Shahid Afridi

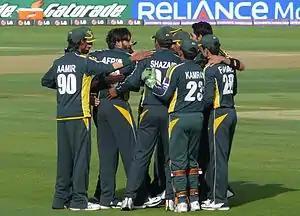
Afridi with his teammates during the 2009 World Twenty20 in June 2009

Two years after his international debut, Afridi made his Test debut in the third game of a three-match series against Australia on 22 October 1998. By this point he had already played 66 ODIs, at the time a record before playing Tests. He opened the batting, making scores of 10 and 6, and took five wickets in the first innings. He played his second Test the following January during Pakistan's tour of India; it was the first Test between the two countries since 1990. Again opening the batting, Afridi scored his maiden Test century, scoring 141 runs from 191 balls. In the same match he also claimed three wickets for 54 runs. After winning the first match by 12 runs, Pakistan lost the second to draw the series.